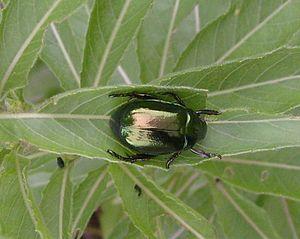
Anomala mongolica est une espèce d'insectes coléoptères de la famille des Scarabaeidae, de la sous-famille des Rutelinae.